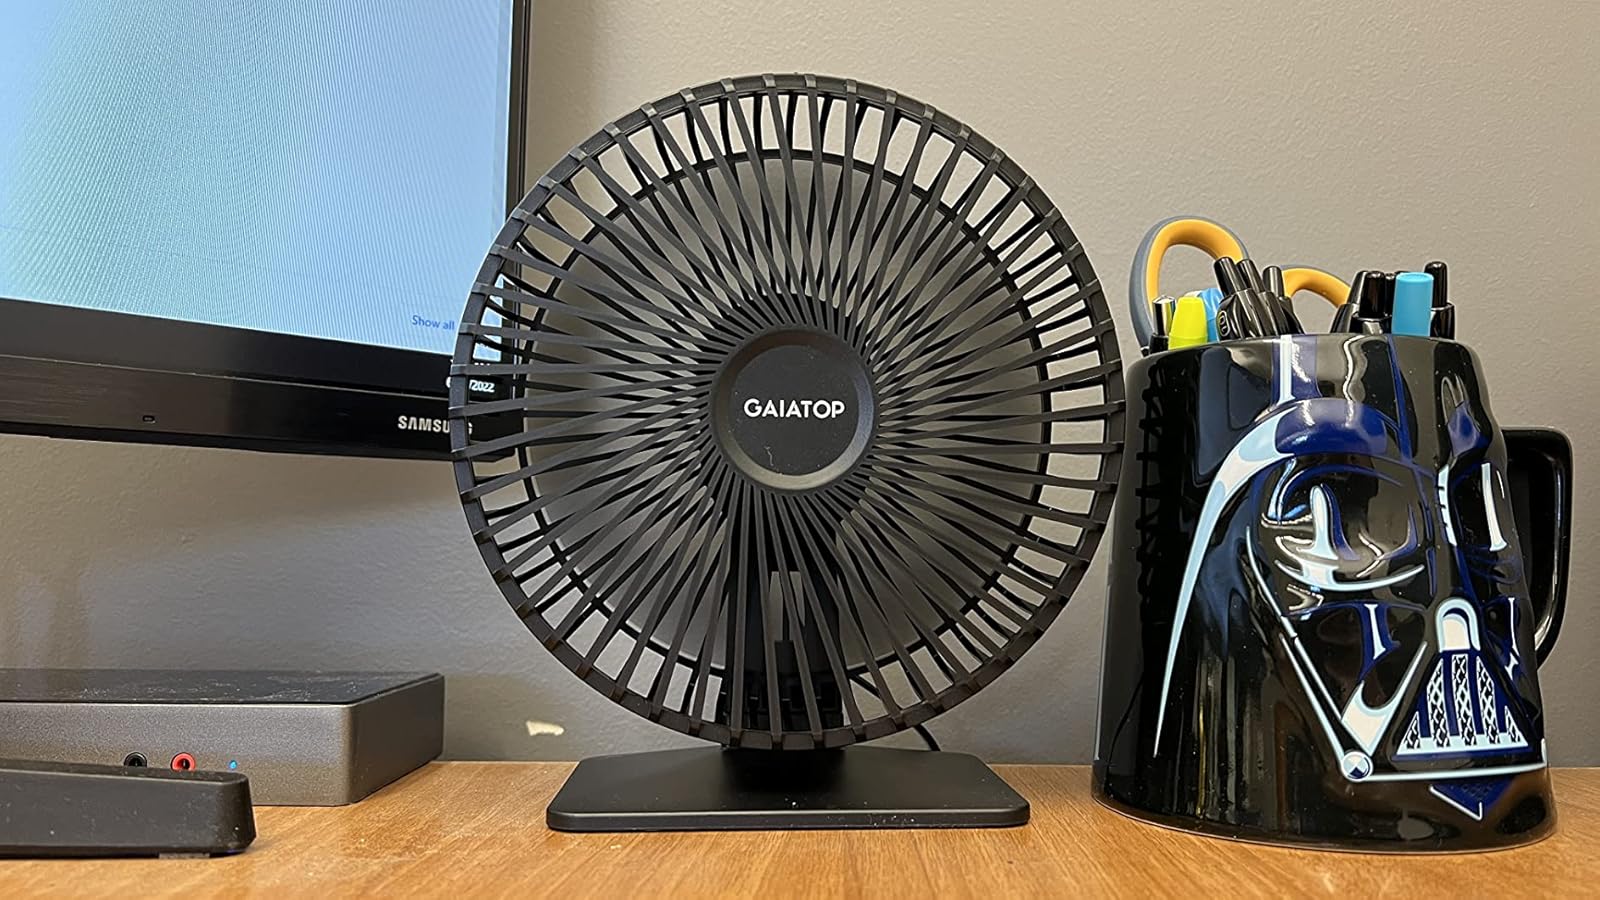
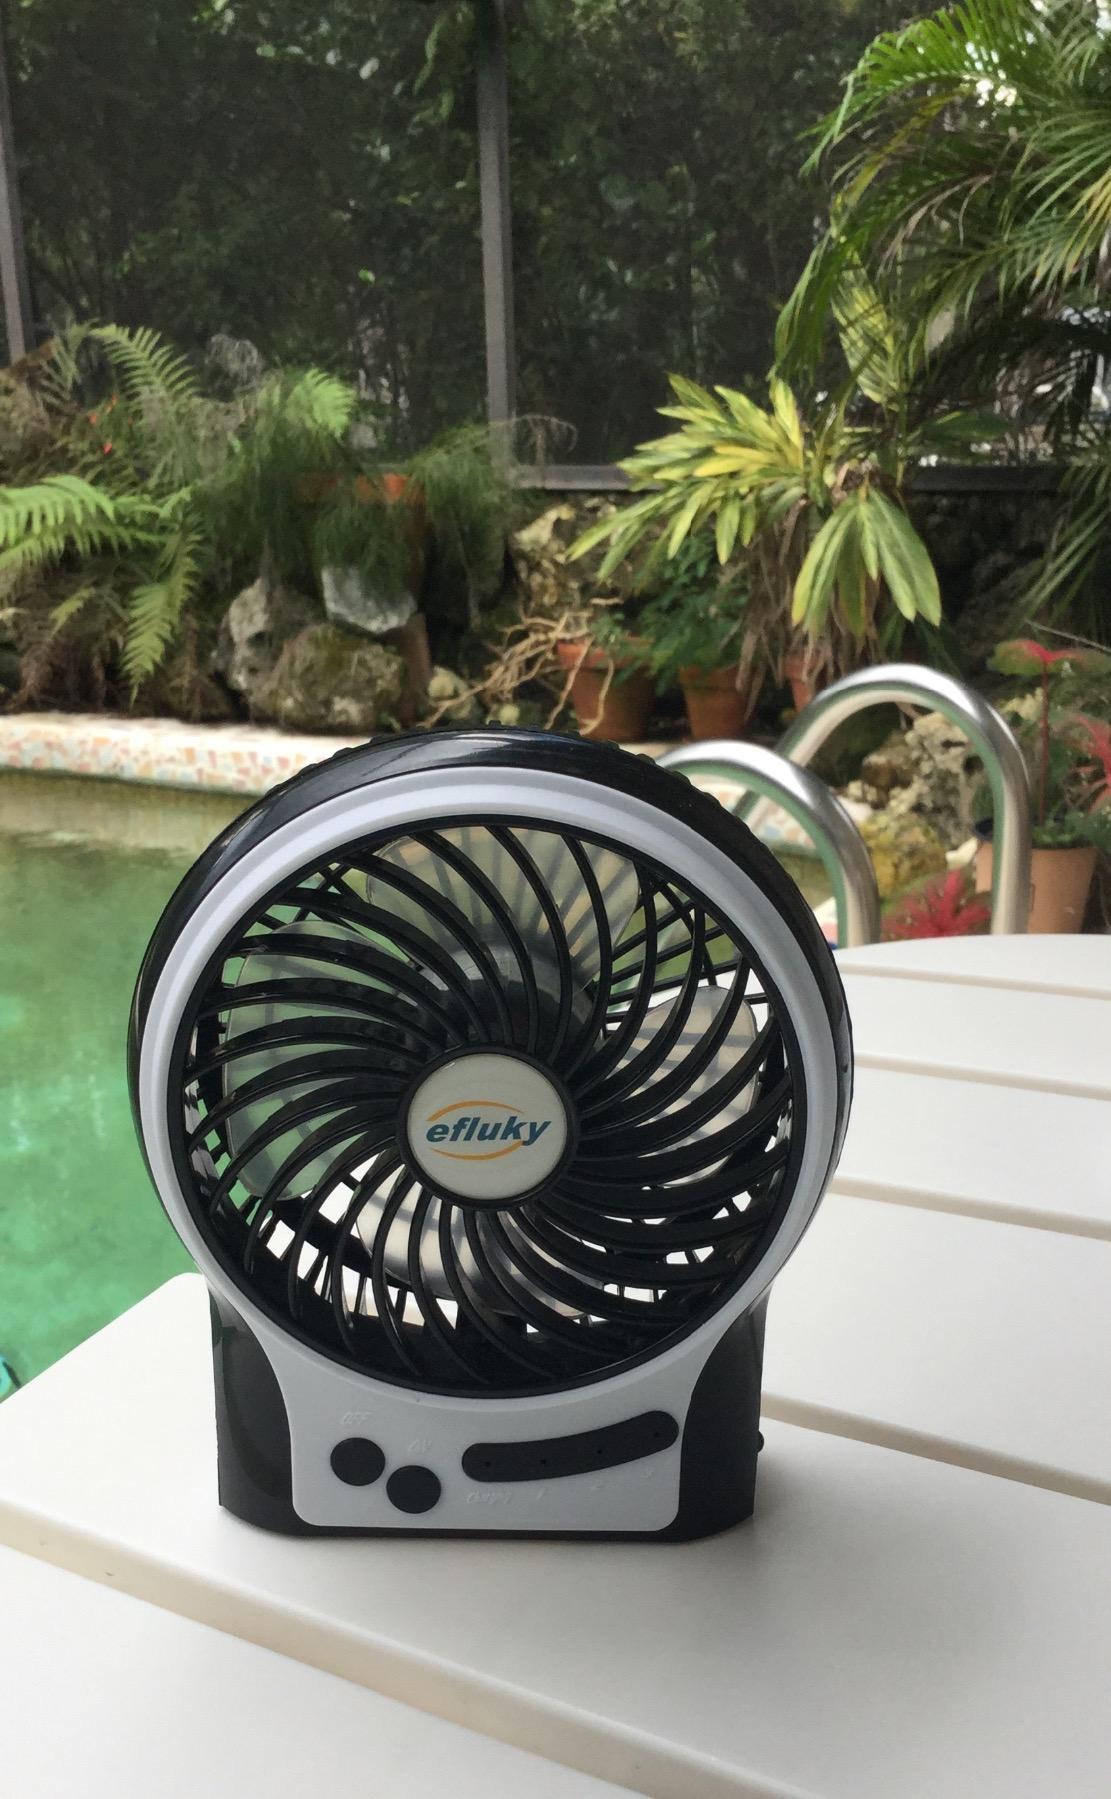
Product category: fan
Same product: no